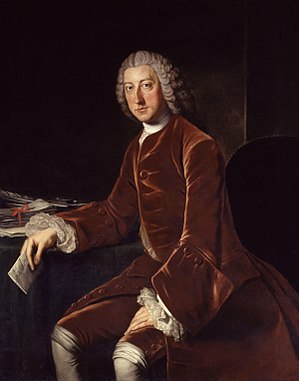
William Pitt den ældre
Portræt af William Pitt, ca. 1754
William Pitt den ældre var en britisk statsmand tilknyttet Whig-partiet. Han var statssekretær under Syvårskrigen og senere premierminister i perioden 1766-68.